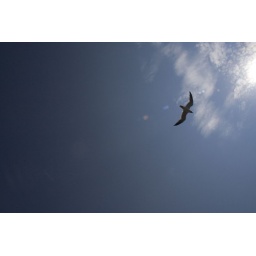
lone bird in the sky